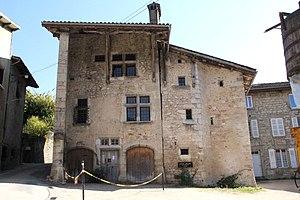
Cerdon est une commune française, située dans le département de l'Ain en région Auvergne-Rhône-Alpes.
Cet article recense les monuments historiques de l'Ain, en France.
La Maison située au lieu-dit la Suisse est une maison située à Cerdon, dans le département de l'Ain.